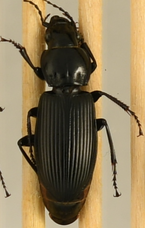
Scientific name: Pterostichus melanarius
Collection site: Woodworth Site (WOOD), plot WOOD_023